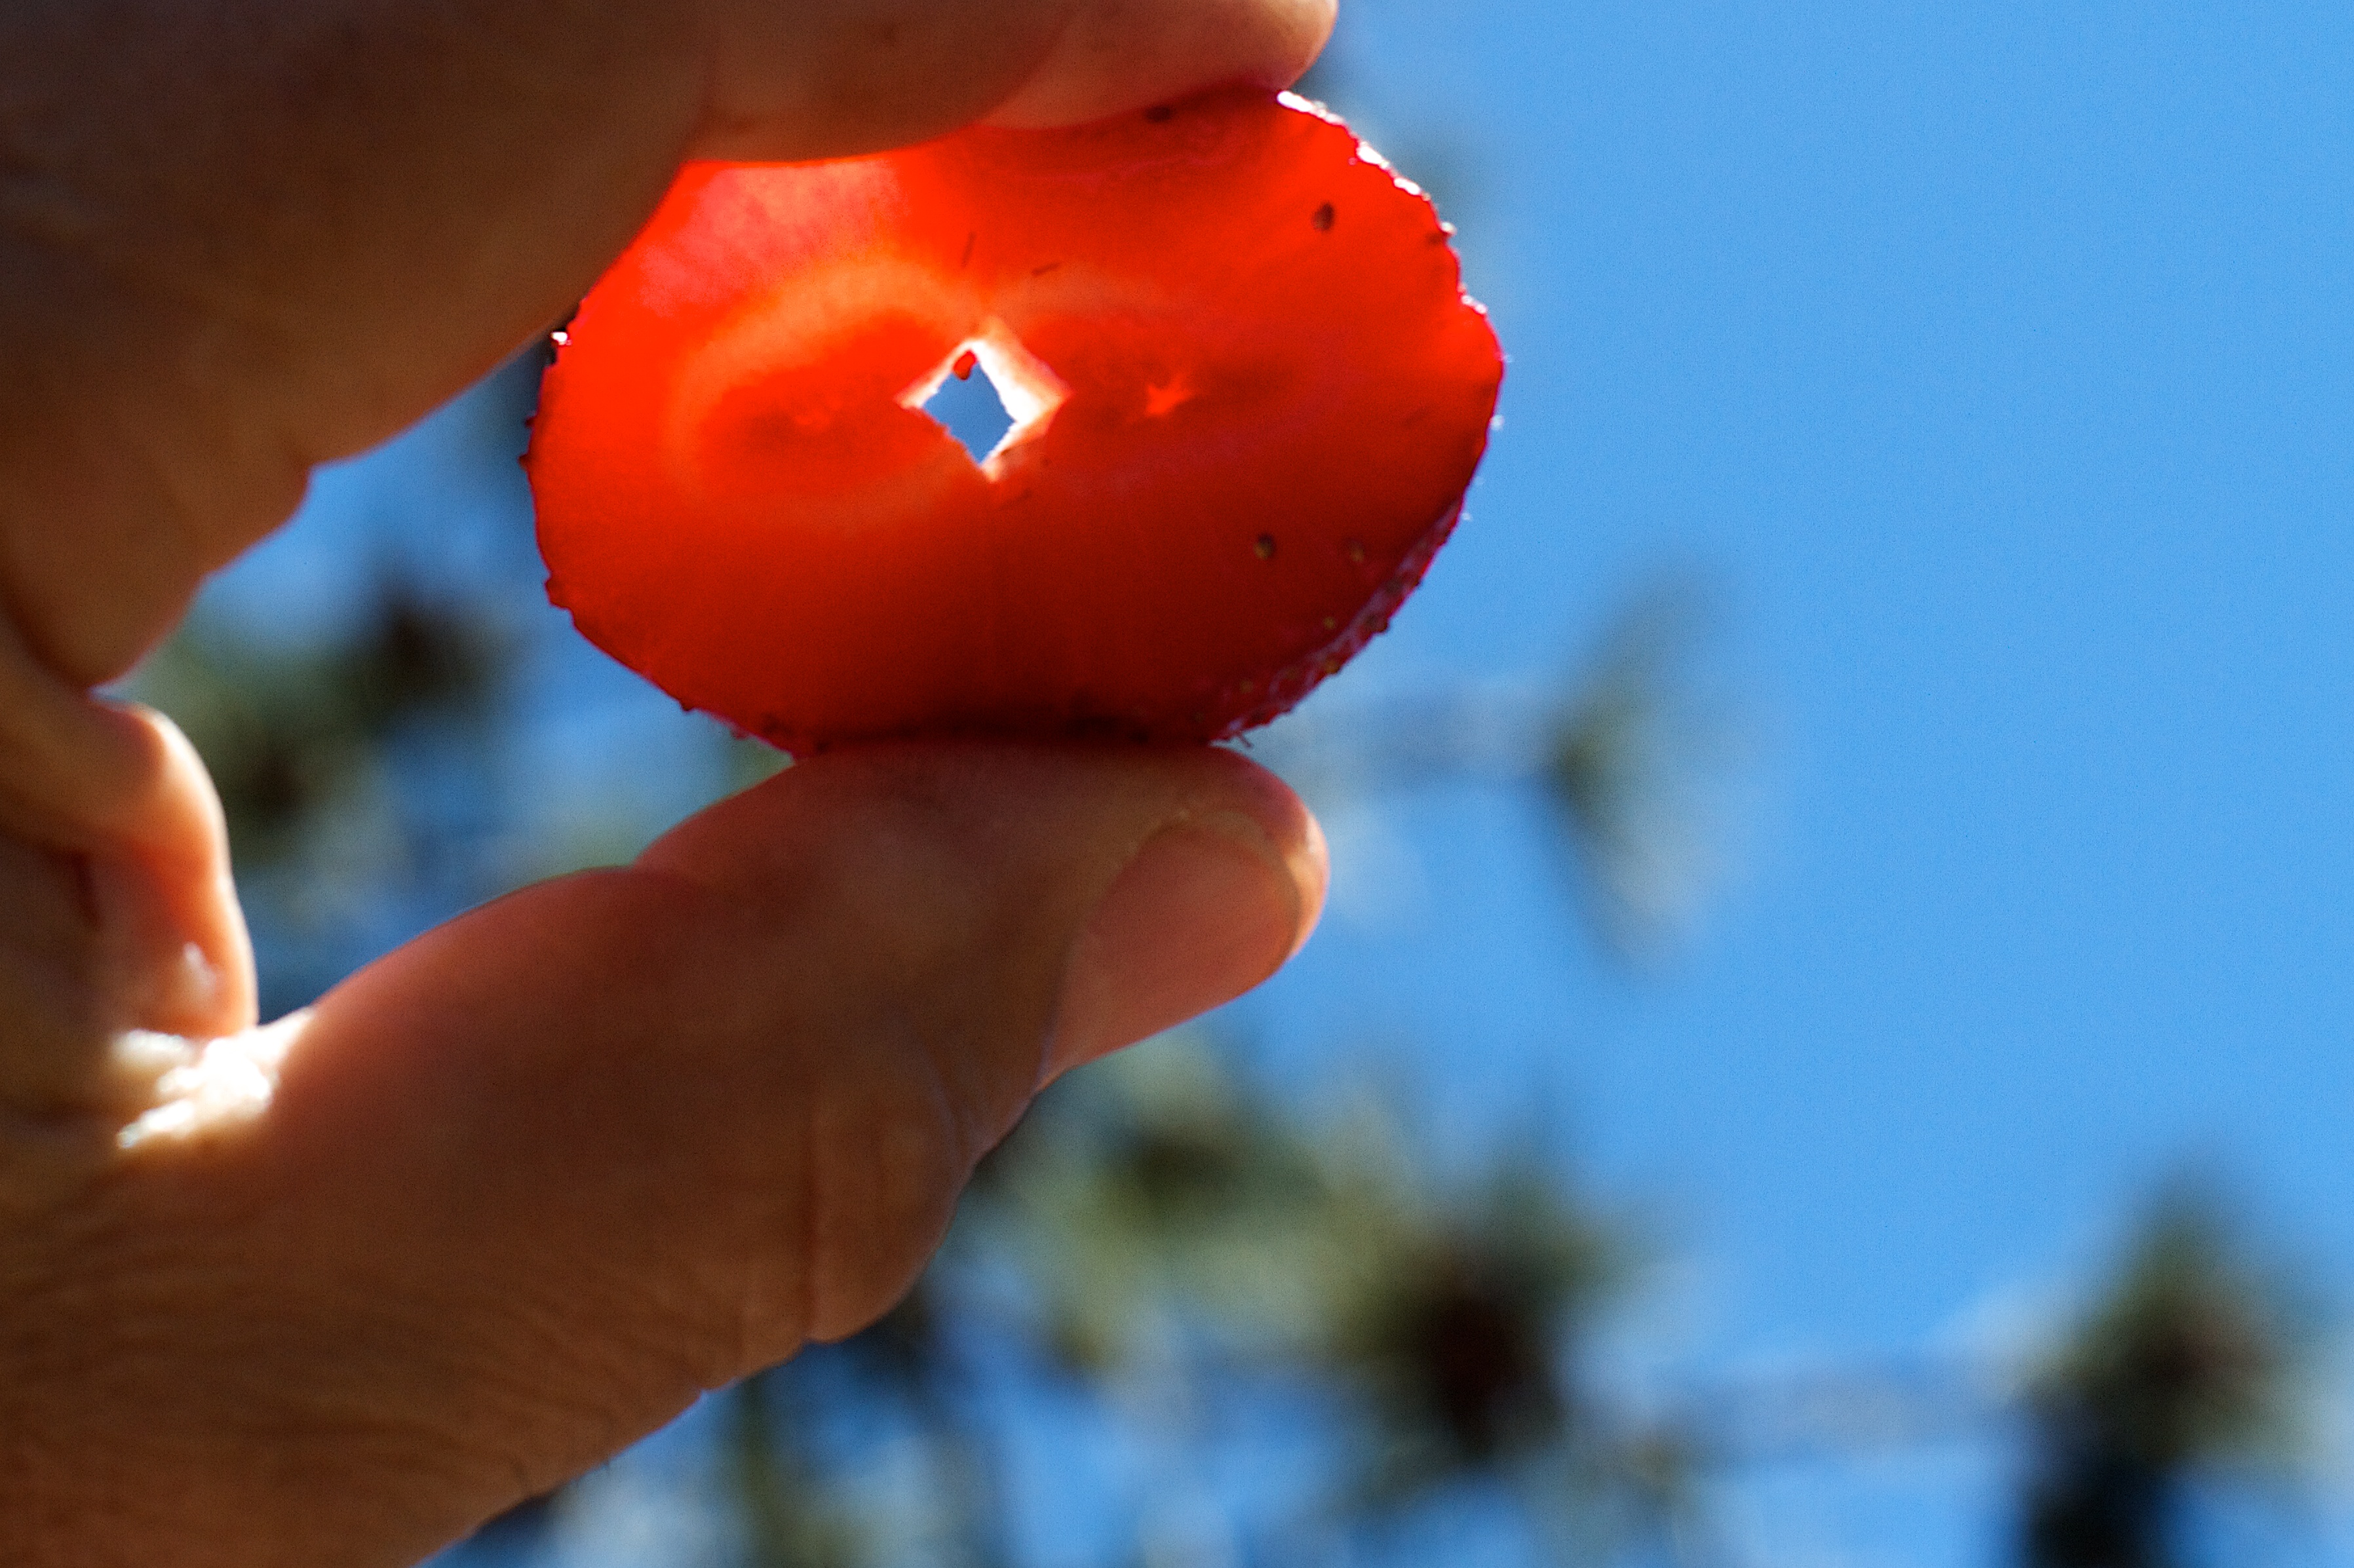
hand, plant, fruit, flower, petal, food, red, produce, strawberry, close up, organ, macro photography, flowering plant, land plant